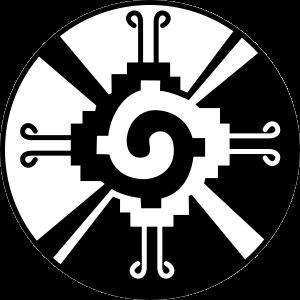
Hunab Ku est le dieu créateur des Mayas qui rétablit le monde après les trois déluges qui se déversèrent de la bouche du serpent du ciel. Le premier monde fut habité par des nains qui construisirent les cités, le second par une race inconnue : les Dzolobs qualifiés de transgresseurs et finalement le troisième monde fut habité par les Mayas eux-mêmes.